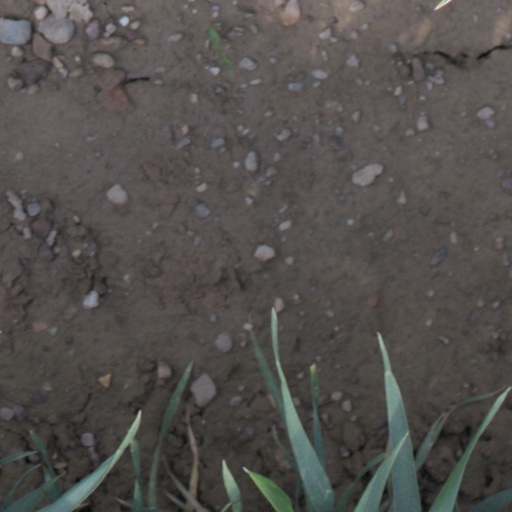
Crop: wheat